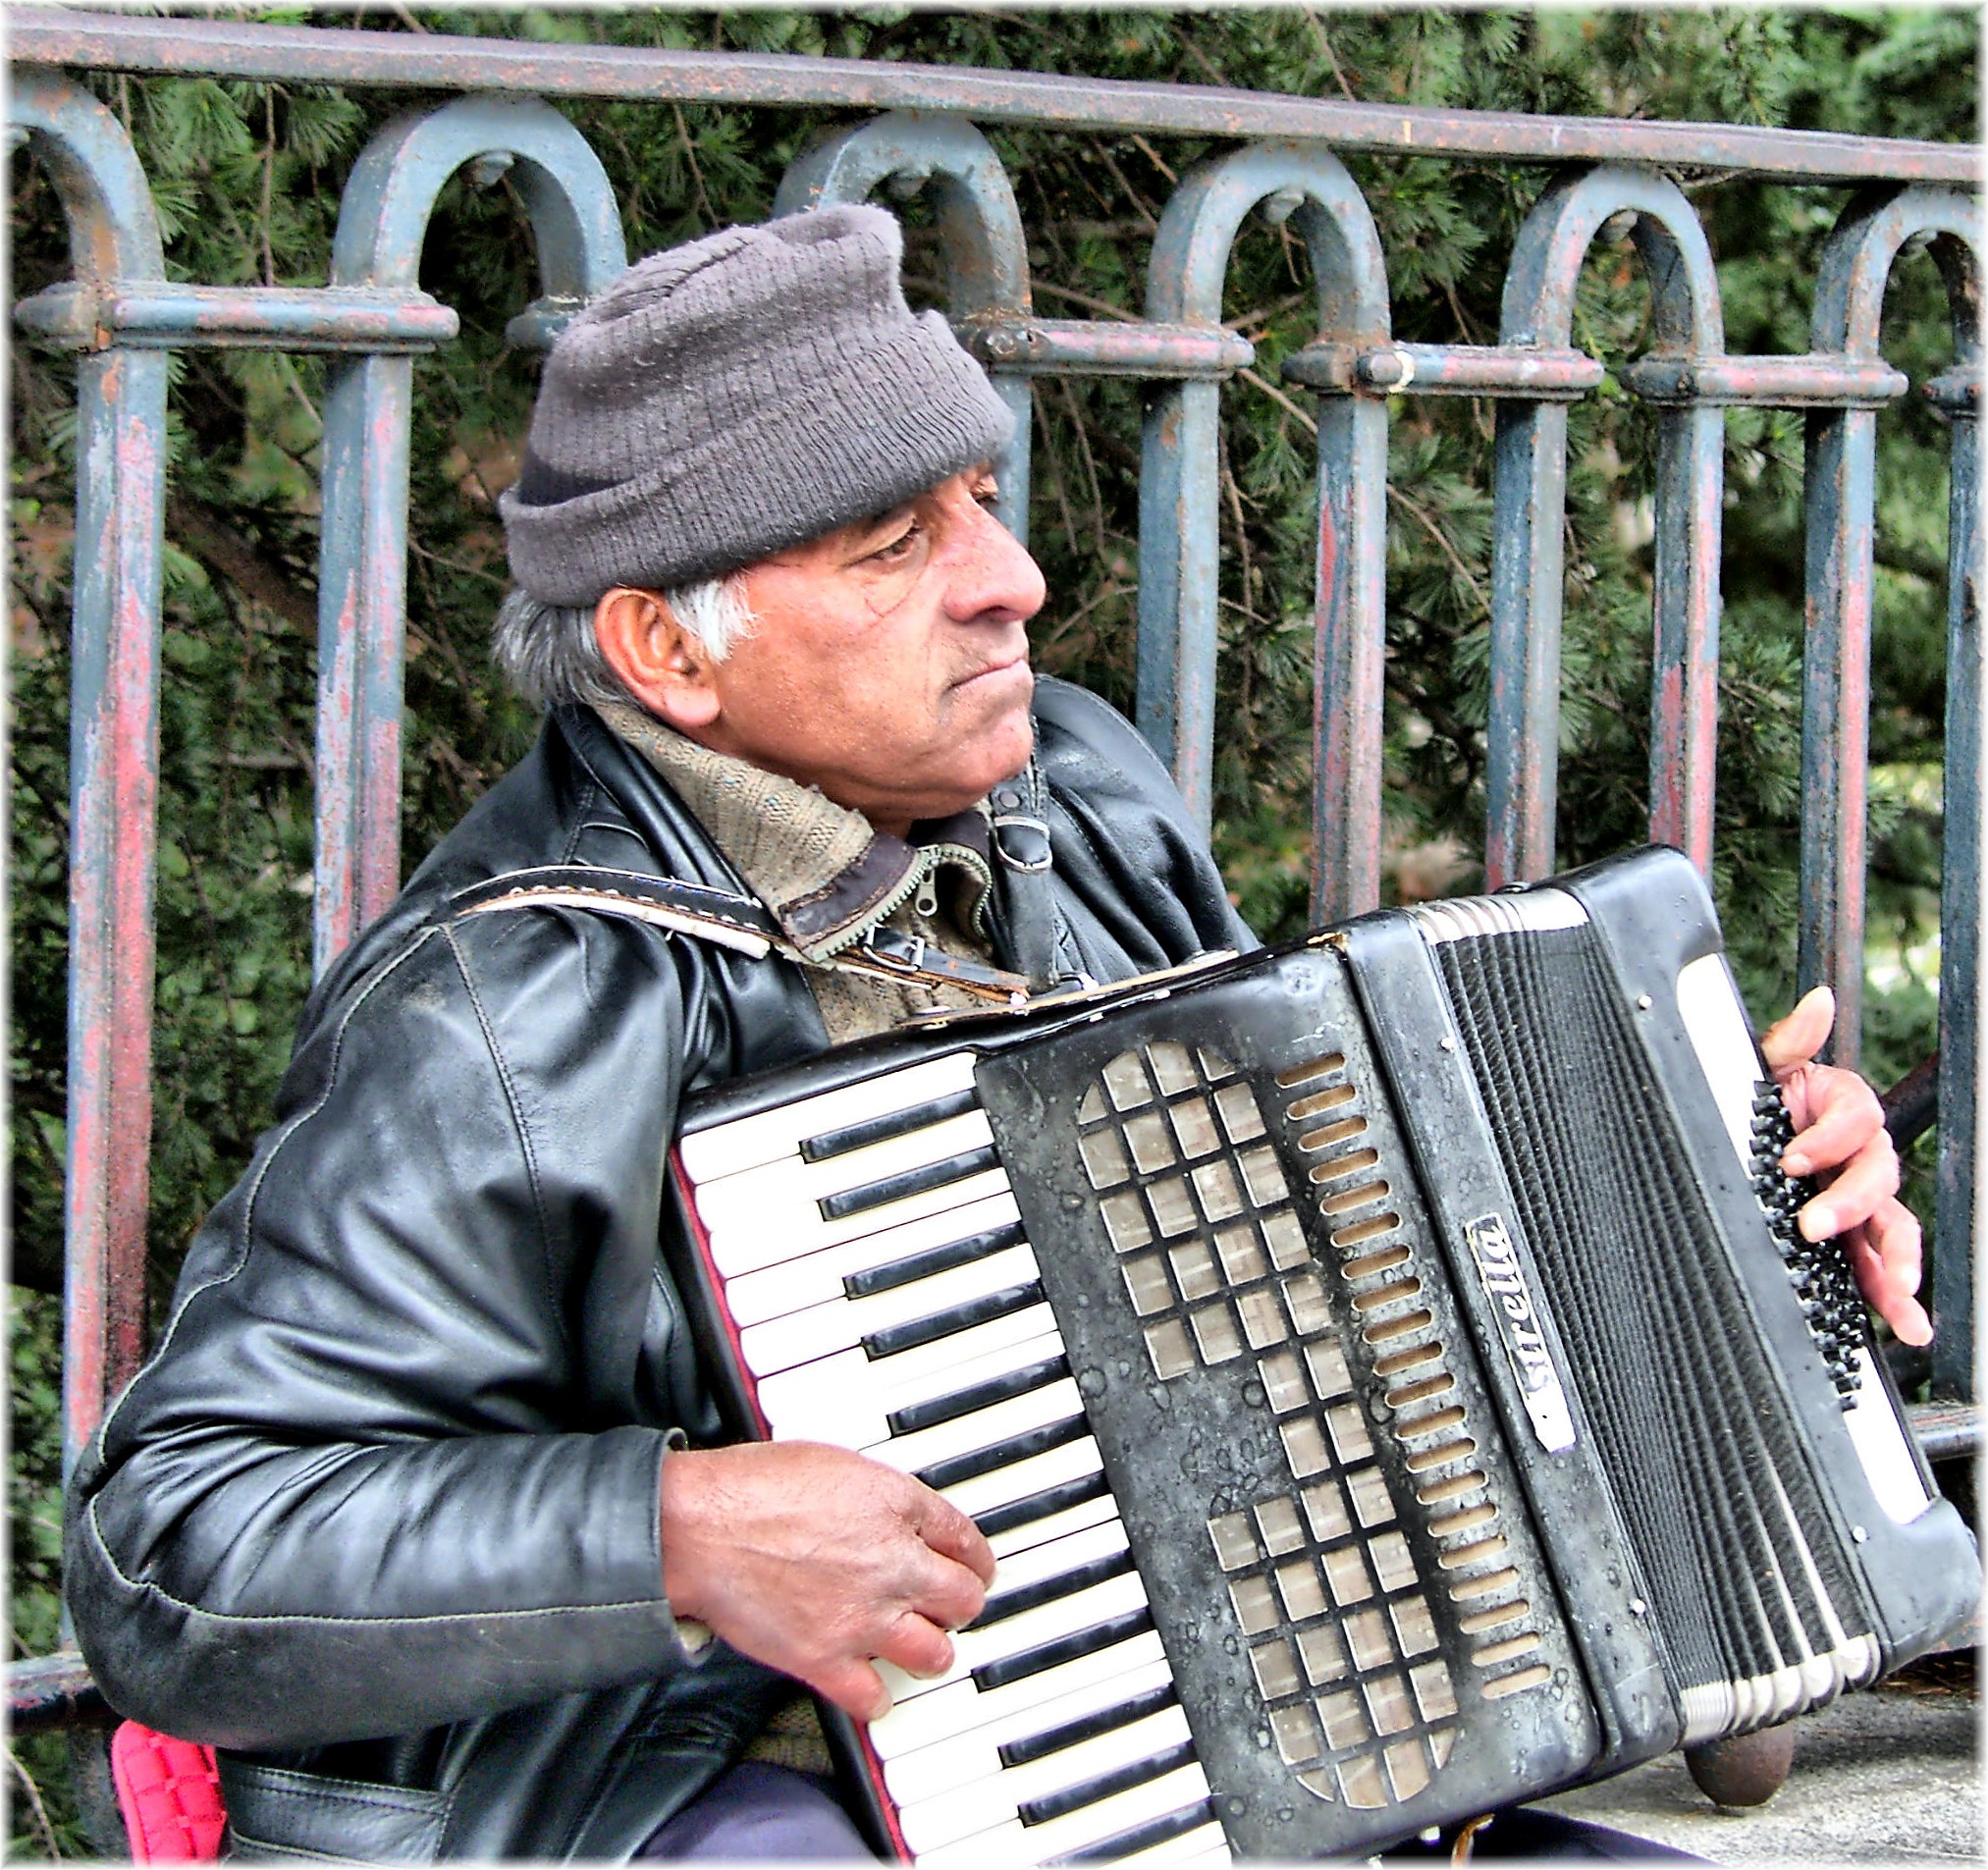
europe, musical instrument, spain, madrid, calle, europa, gente, rua, espana, accordion, personas, callejeros, xente, musicos, persoas, acordeon, actuando, folk instrument, garmon